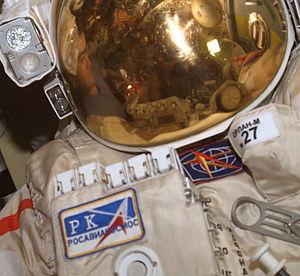
NPP Zvezda ou RD&PE Zvezda, est un équipementier russe de systèmes de survie pour le vol à haute altitude ainsi que pour les vols spatiaux habités. Les produits fabriqués sont des combinaisons spatiales, sièges éjectables, glissières d'évacuation d'avion, des gilets de sauvetage et des extincteurs. L'entreprise est située à Tomilino à environ 25 km de Moscou.